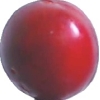
Label: cherry_wax_red